Ísafjörður

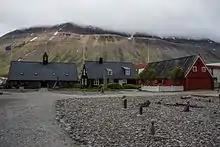
Turnhúsið (built 1784), Krambúð (built 1757) and Tjöruhúsið (built 1781) in Neðstikaupstaður in Ísafjörður

Ísafjörður (pronounced , meaning "ice fjord", literally "fjord of ices") is a town in the northwest of Iceland.